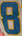
Number: 8